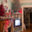
Label: television